Klaus-Dieter Sieloff

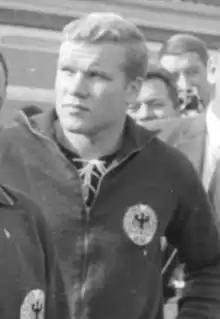
Sieloff in 1965

Klaus-Dieter Sieloff (27 February 1942 – 13 December 2011) was a German footballer who played as a defender. He spent 11 seasons in the Bundesliga with VfB Stuttgart and Borussia Mönchengladbach. He played in two World Cup Qualifying matches in 1966.